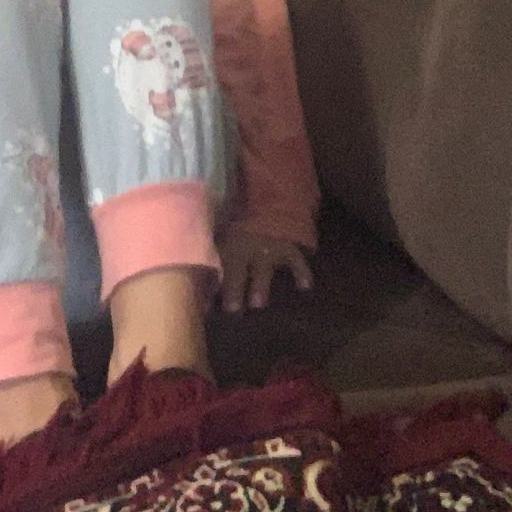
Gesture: no_gesture